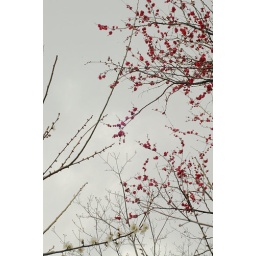
Pink and white ume plum in a cloudy sky